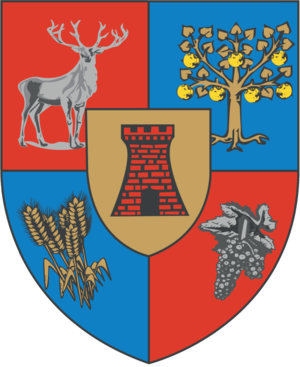
Un județ est une division administrative :
Les Allemands de Roumanie sont une minorité linguistique de Roumanie. Ils étaient 36 042 au recensement de 2011 et sont aujourd'hui assez uniformément répartis sur le territoire roumain, mais ont été bien plus nombreux au cours de l'histoire et concentrés dans certaines régions de Transylvanie. Le président roumain élu en 2014 et réélu en 2019, Klaus Iohannis, est issu de cette communauté.
La Roumanie compte 320 villes et municipes classées selon leur importance :